LIAZ 100 series

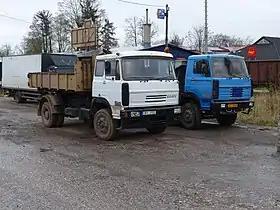
LIAZ 110.051 + LIAZ 150.261

LIAZ 100 series is a collective term for several modifications of truck made by LIAZ company in Czechoslovakia, later Czech Republic in town Jablonec nad Nisou between 1974 and 1994.